List of least used railway stations of Great Britain

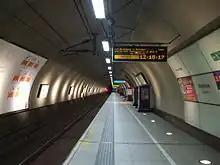
One of the National Rail platforms at Heathrow Terminal 4 in 2008, which was the only station with 0 passengers this year due to its closure.

The only station to receive zero passengers in this period was Heathrow Terminal 4, which was due to its closure between 9 May 2020 and 14 June 2022 as a result of the COVID-19 pandemic.